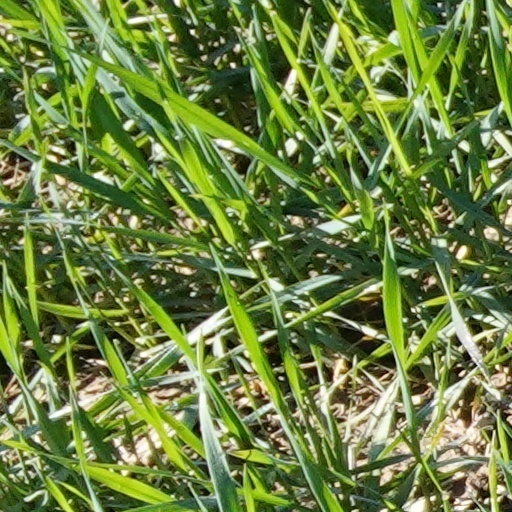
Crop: wheat